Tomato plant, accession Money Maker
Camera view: tilt-top (135 deg); turntable rotation: 270 degrees
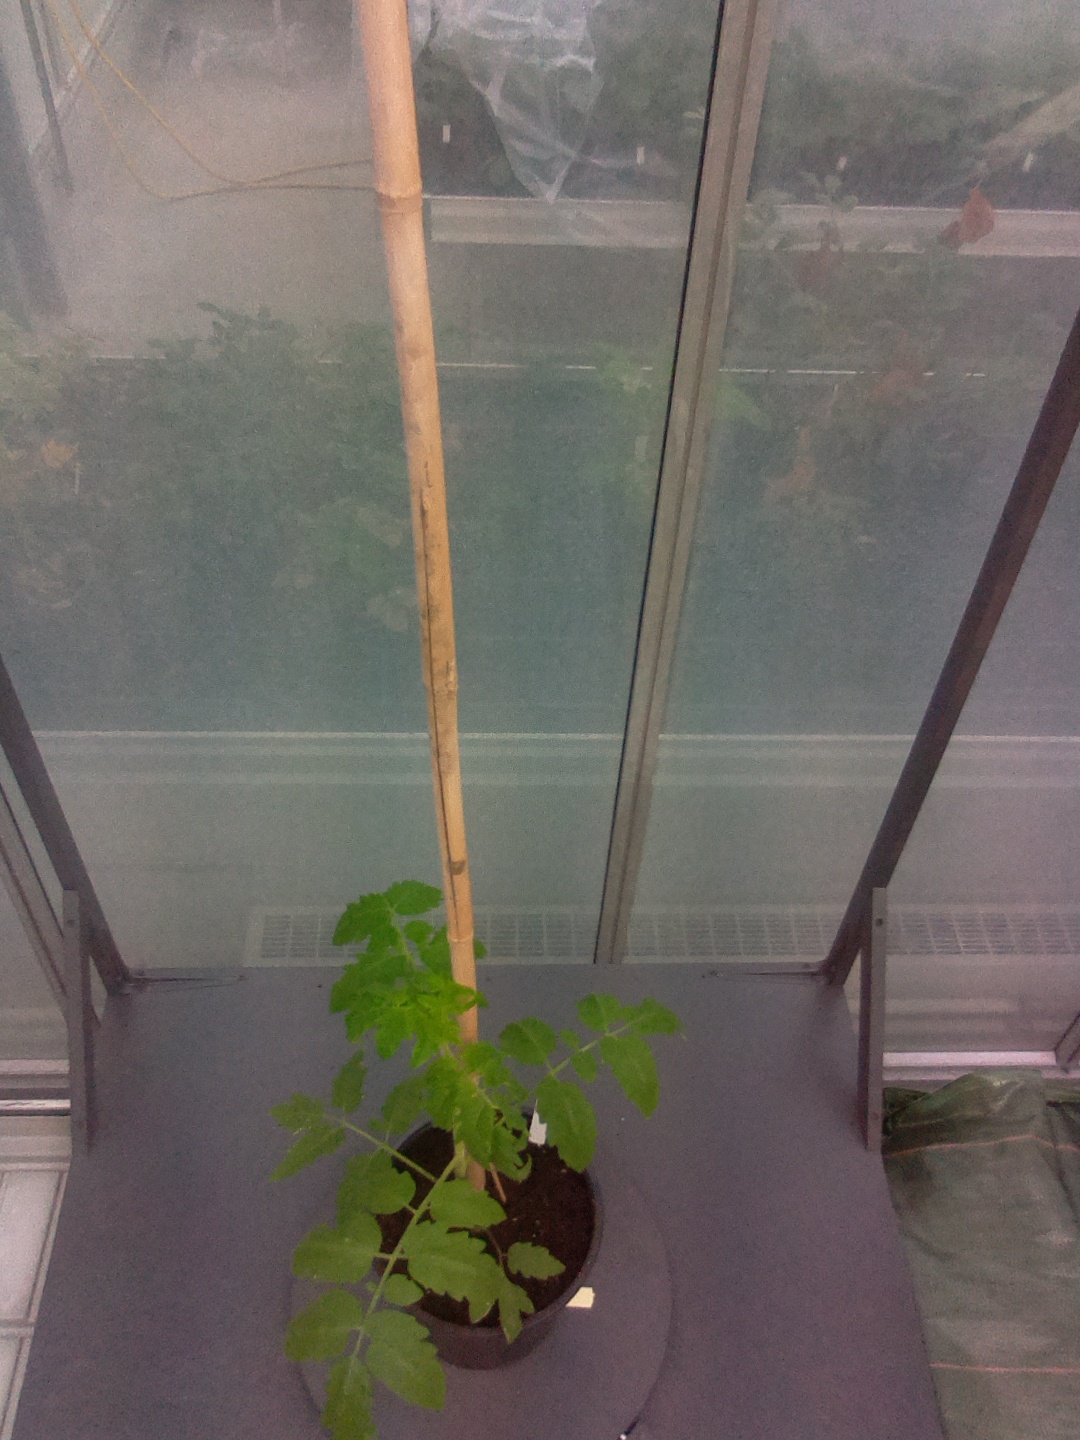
BBCH growth stage 13: 6 of true leaves visible